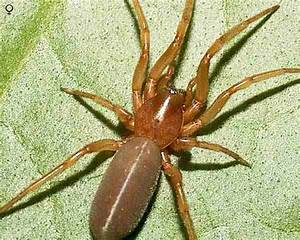
Label: ragno